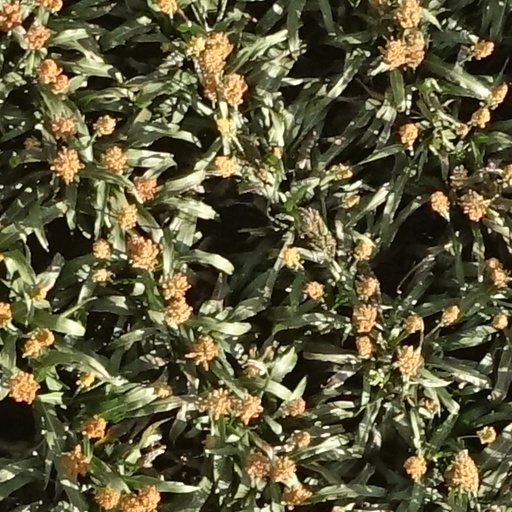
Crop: sorghum